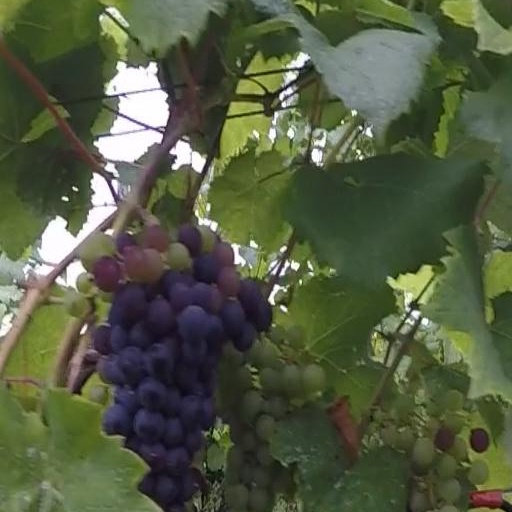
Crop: grape